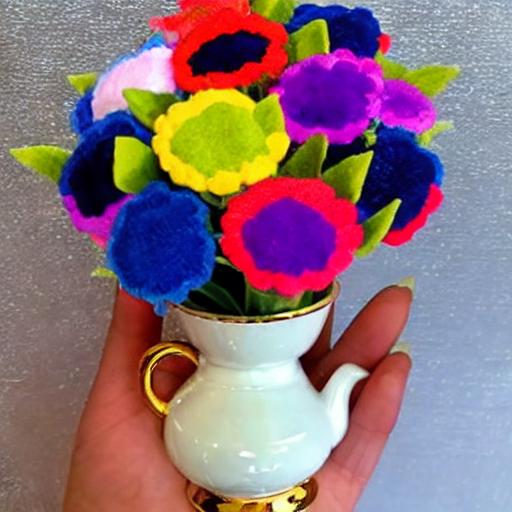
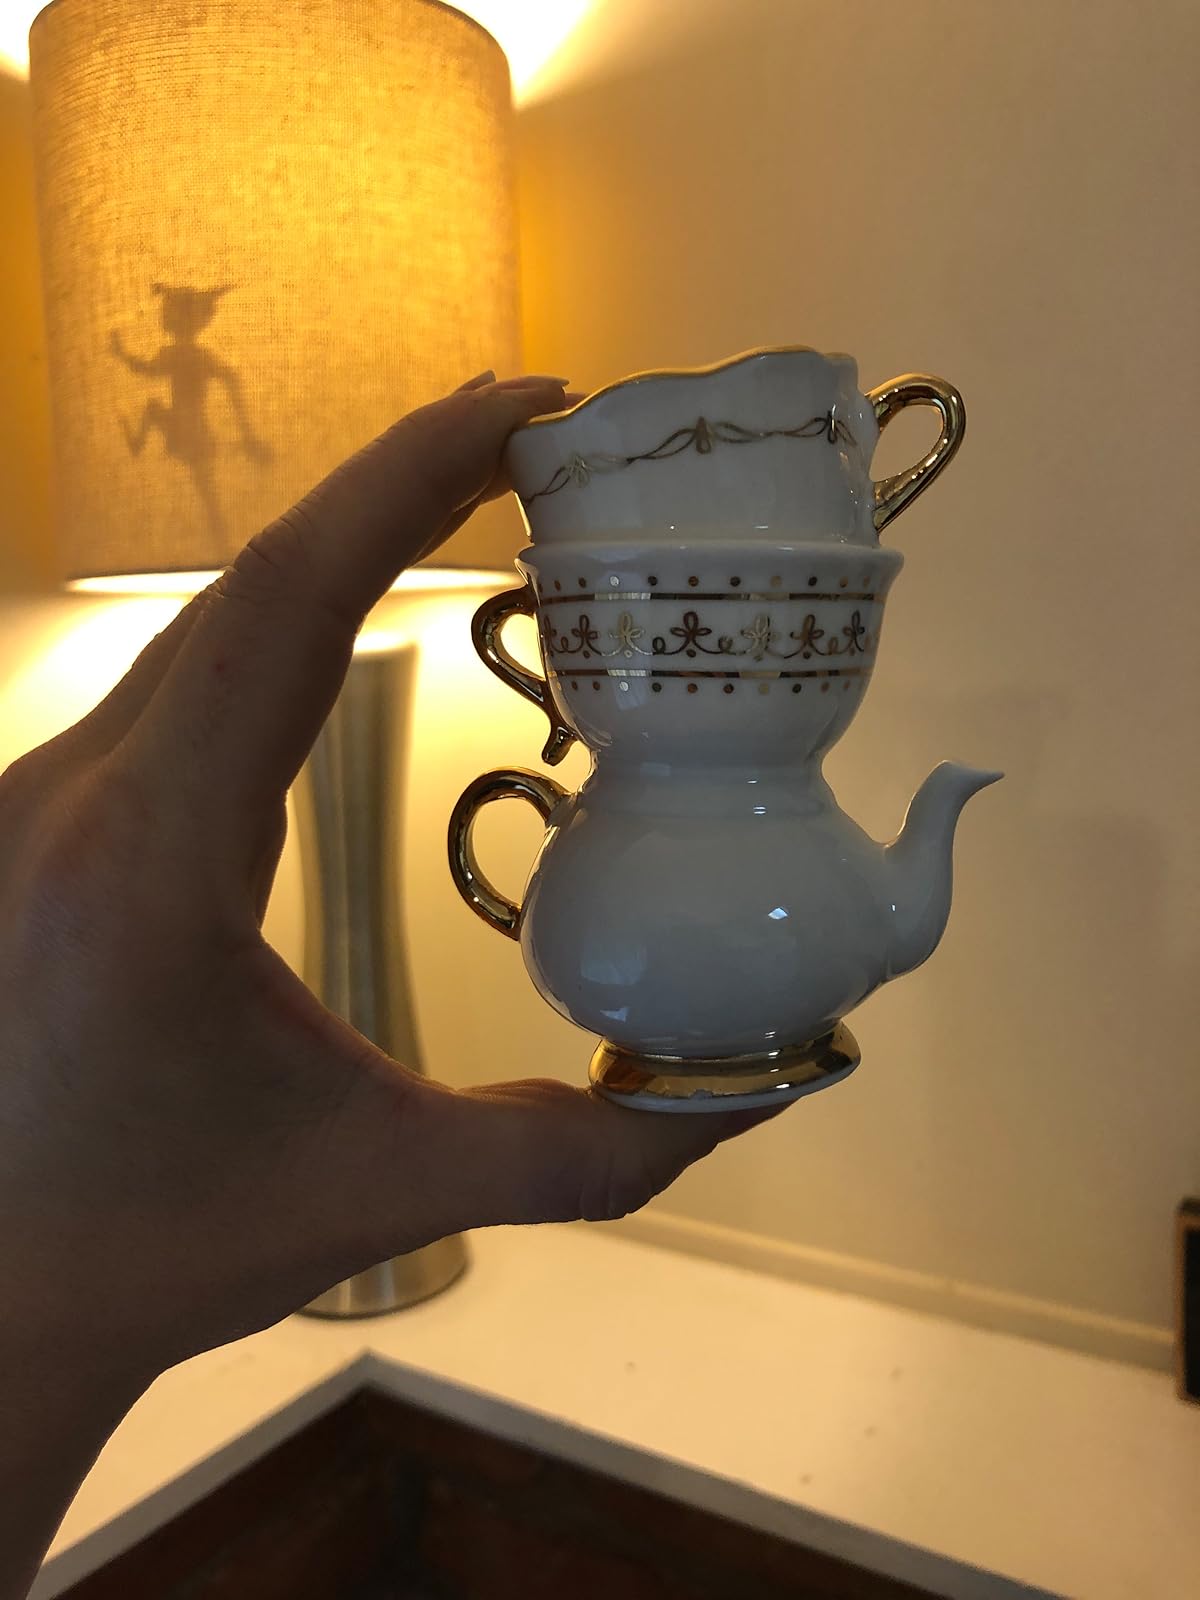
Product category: vase
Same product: no